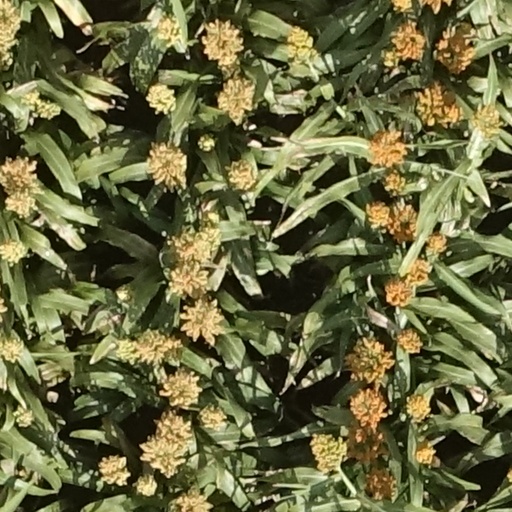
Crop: sorghum